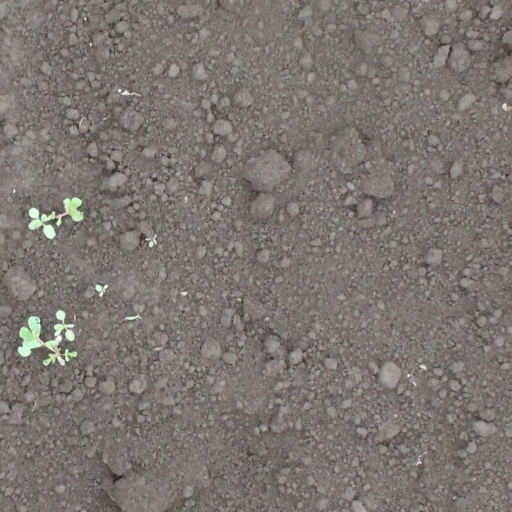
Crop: soybean